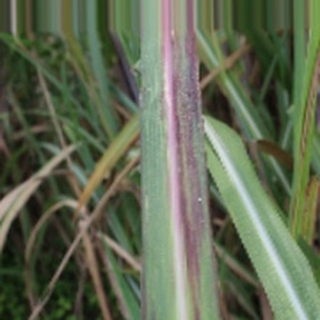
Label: sugarcane_bacterial_blight